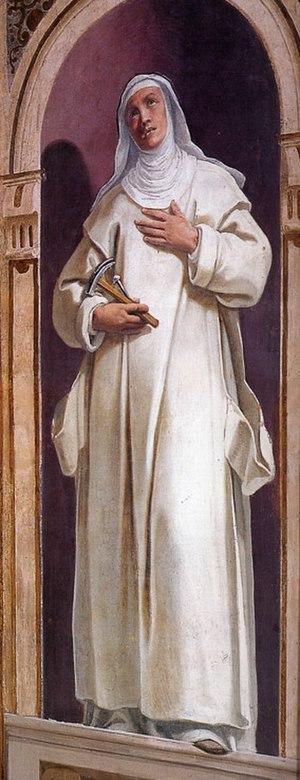
Béatrix ou Béatrice dite d'Ornacieux, 1260-1303, est une chartreuse fondatrice d'un monastère. Vénérée comme bienheureuse dans l'Église catholique romaine, son culte est confirmé en 1763 et elle est béatifiée par le Pape Pie IX le 15 avril 1869. Sa fête liturgique est fixée au 13 février par les chartreux et le 25 novembre dans le diocèse de Valence.